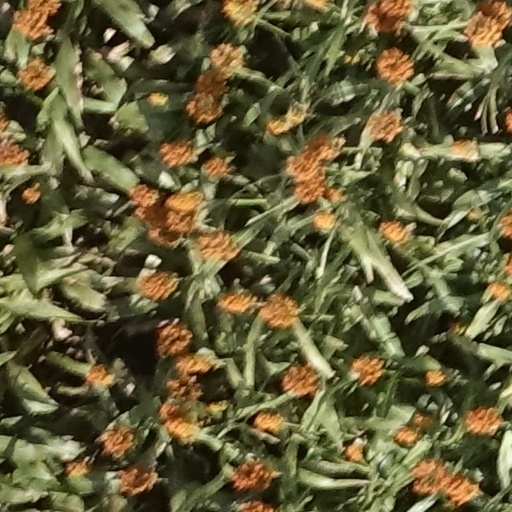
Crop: sorghum